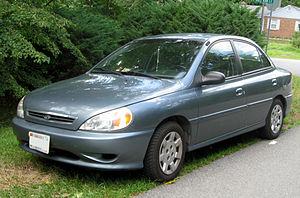
Kia Rio - segment de voiture de tourisme B produit par la société sud-coréenne Kia Motors depuis 2000.